CSD Arzúa

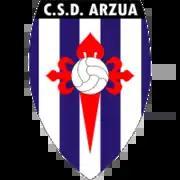

Casino Sociedad Deportiva Arzúa is a Spanish football team located in Arzúa, province of A Coruña, autonomous community of Galicia. Founded in 1967 it currently plays in , holding home matches at "Municipal O Viso" with a capacity of 2,000 spectators.